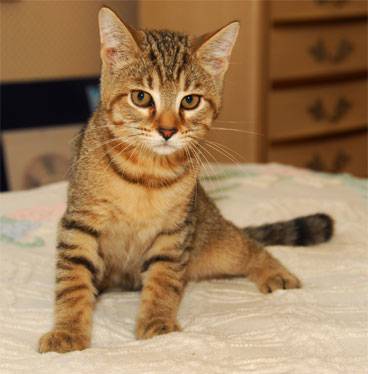
Label: cat